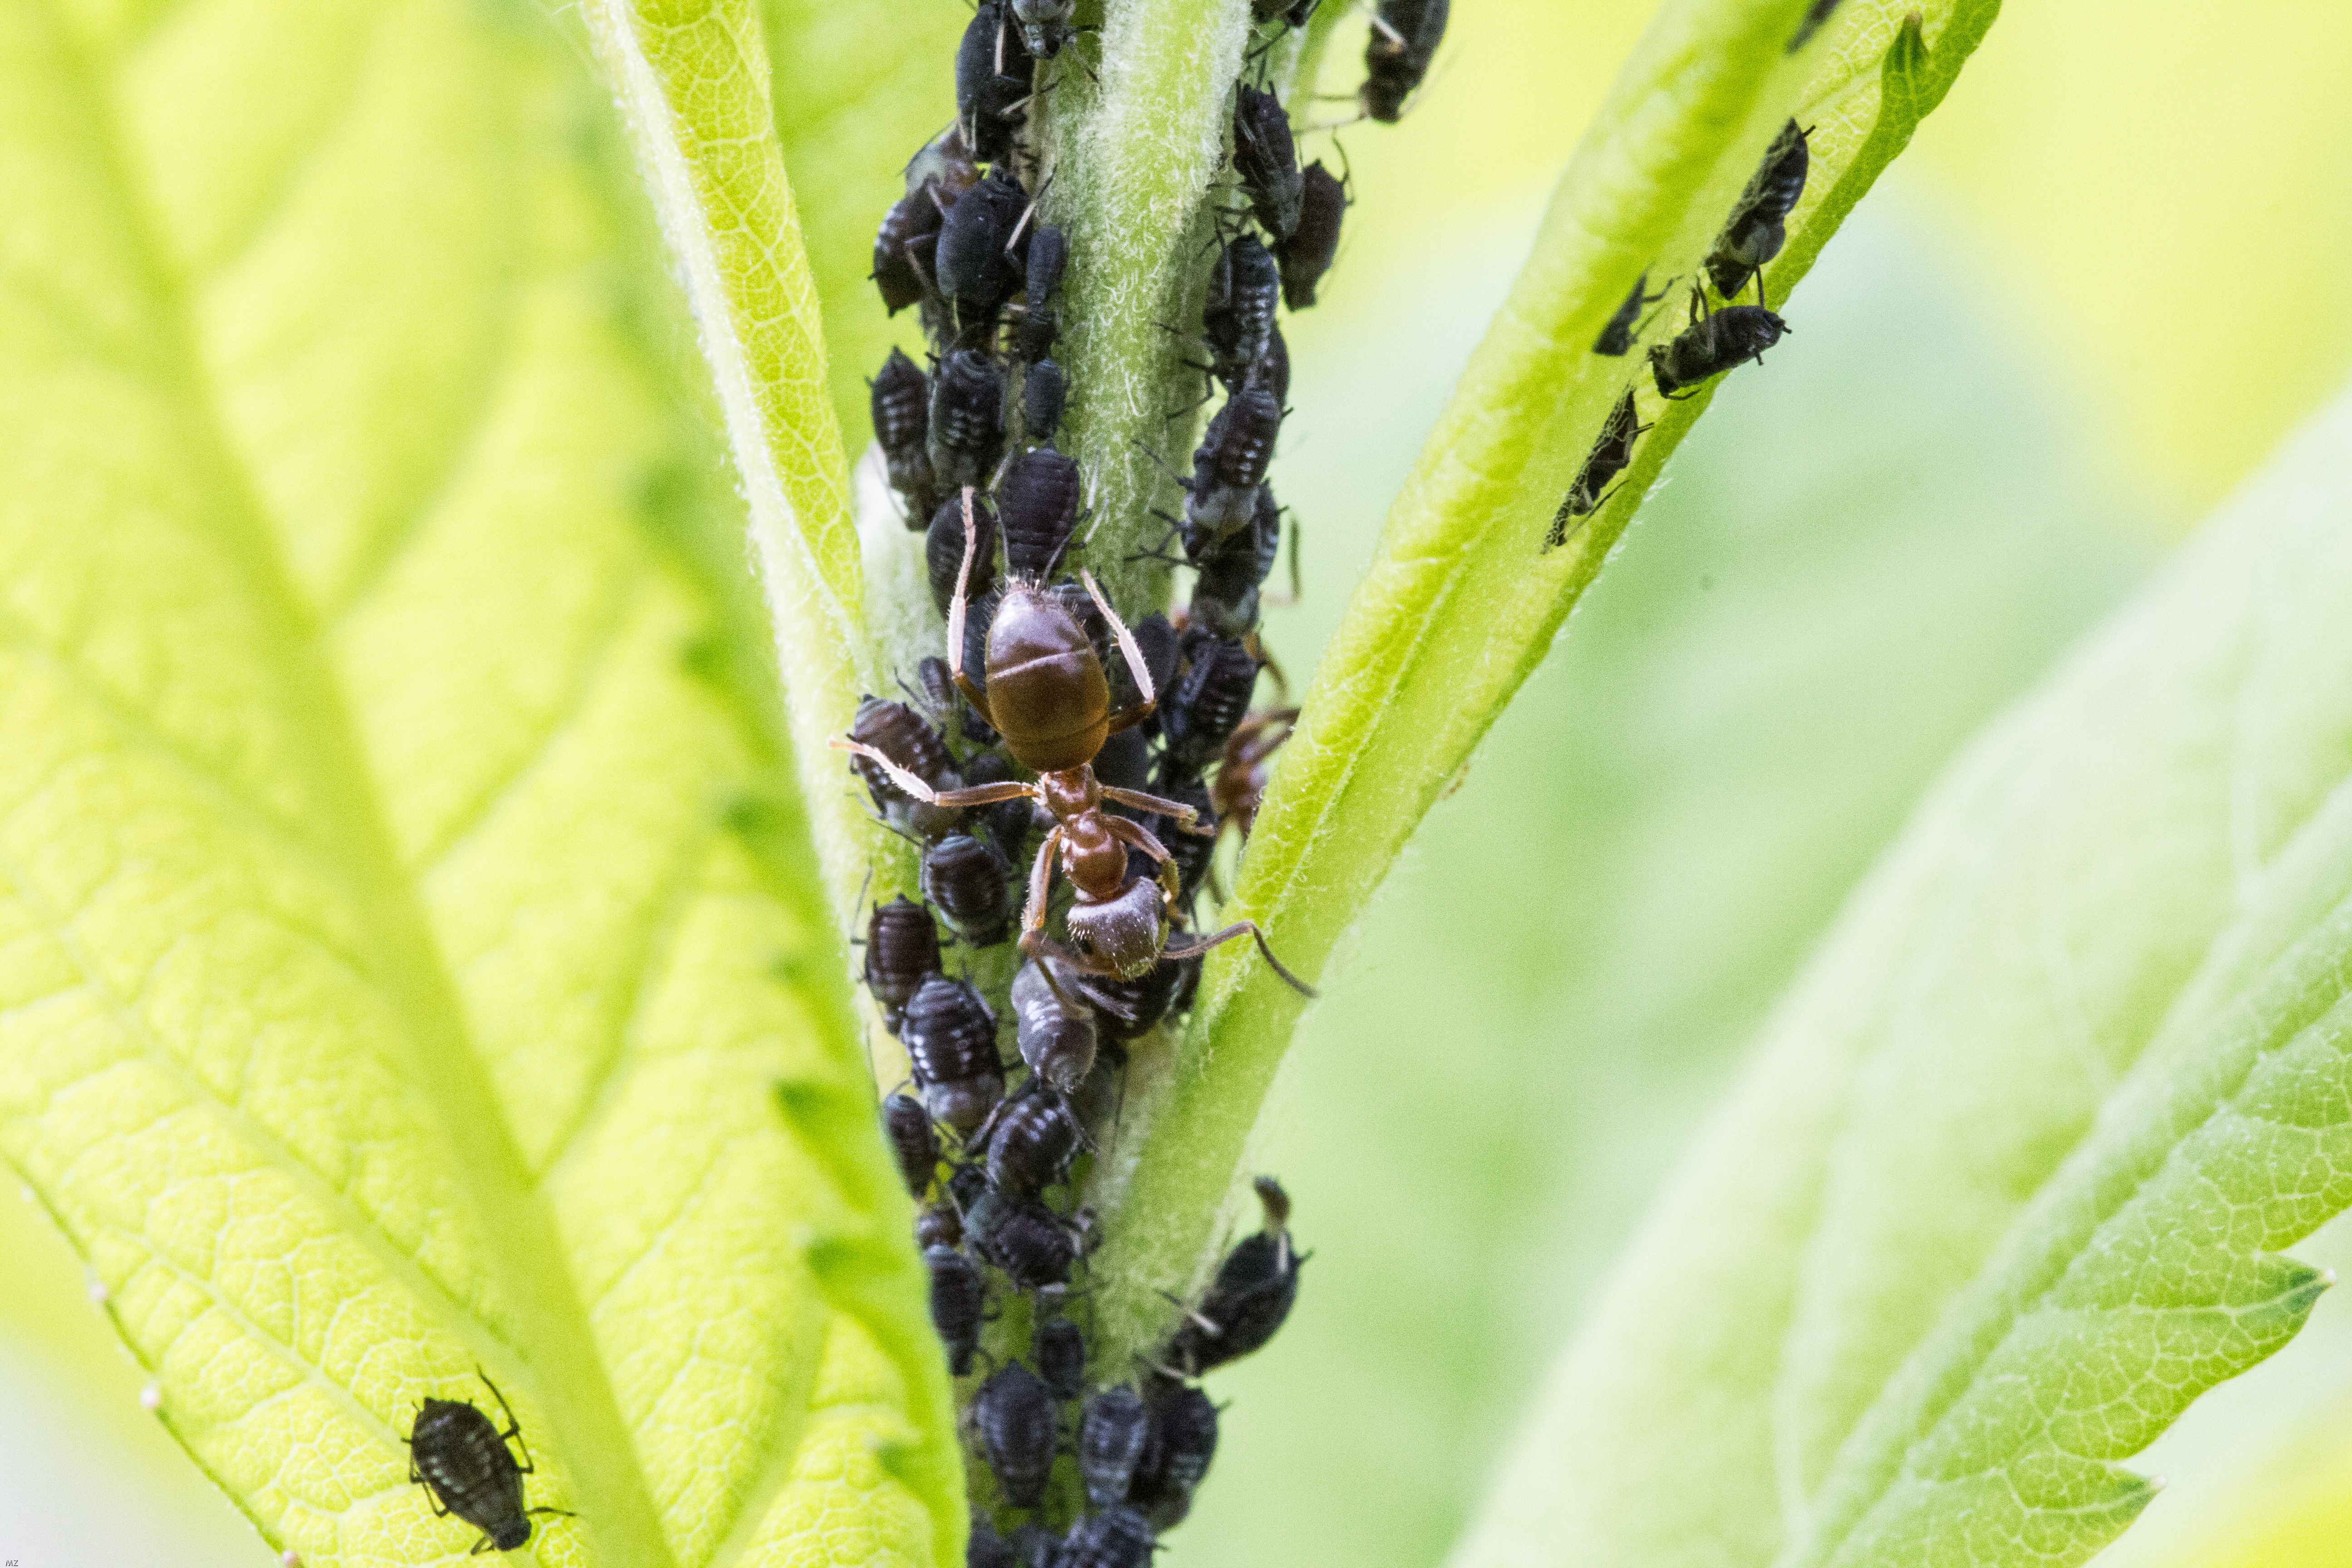
plant, photography, leaf, flower, food, green, produce, insect, macro, botany, flora, fauna, invertebrate, caterpillar, close up, ant, aphid, aphids, larva, macro photography, lice, insect infestation, plant stem